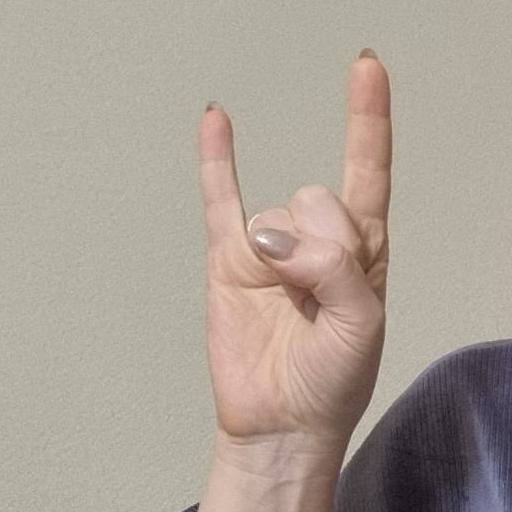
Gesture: rock